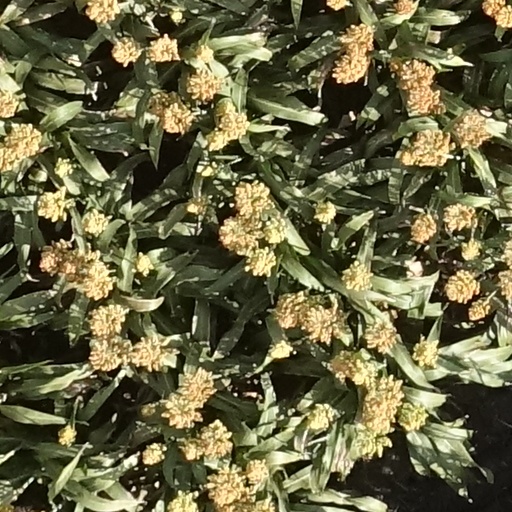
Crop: sorghum